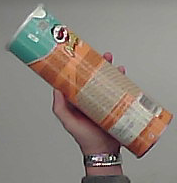
Product: pringles_paprika